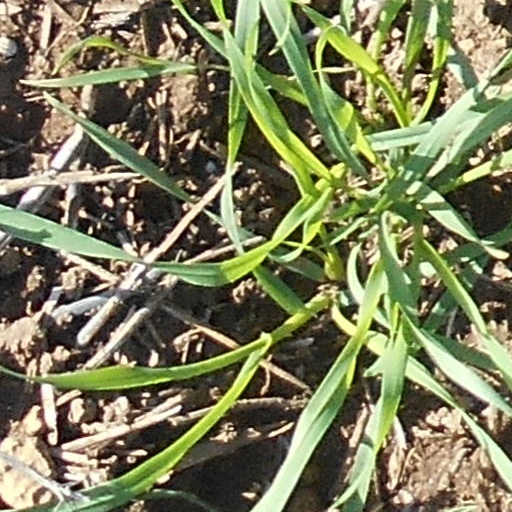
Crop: wheat